Tan Hill, Wiltshire

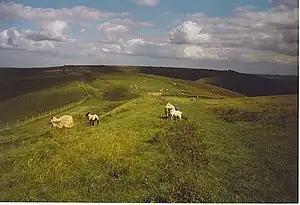
The Wansdyke on Tan Hill

Tan Hill is a hill north of Allington in the parish of All Cannings, Wiltshire, England.